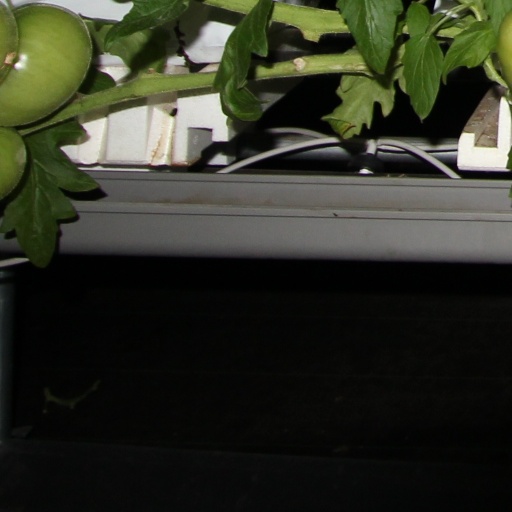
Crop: tomato